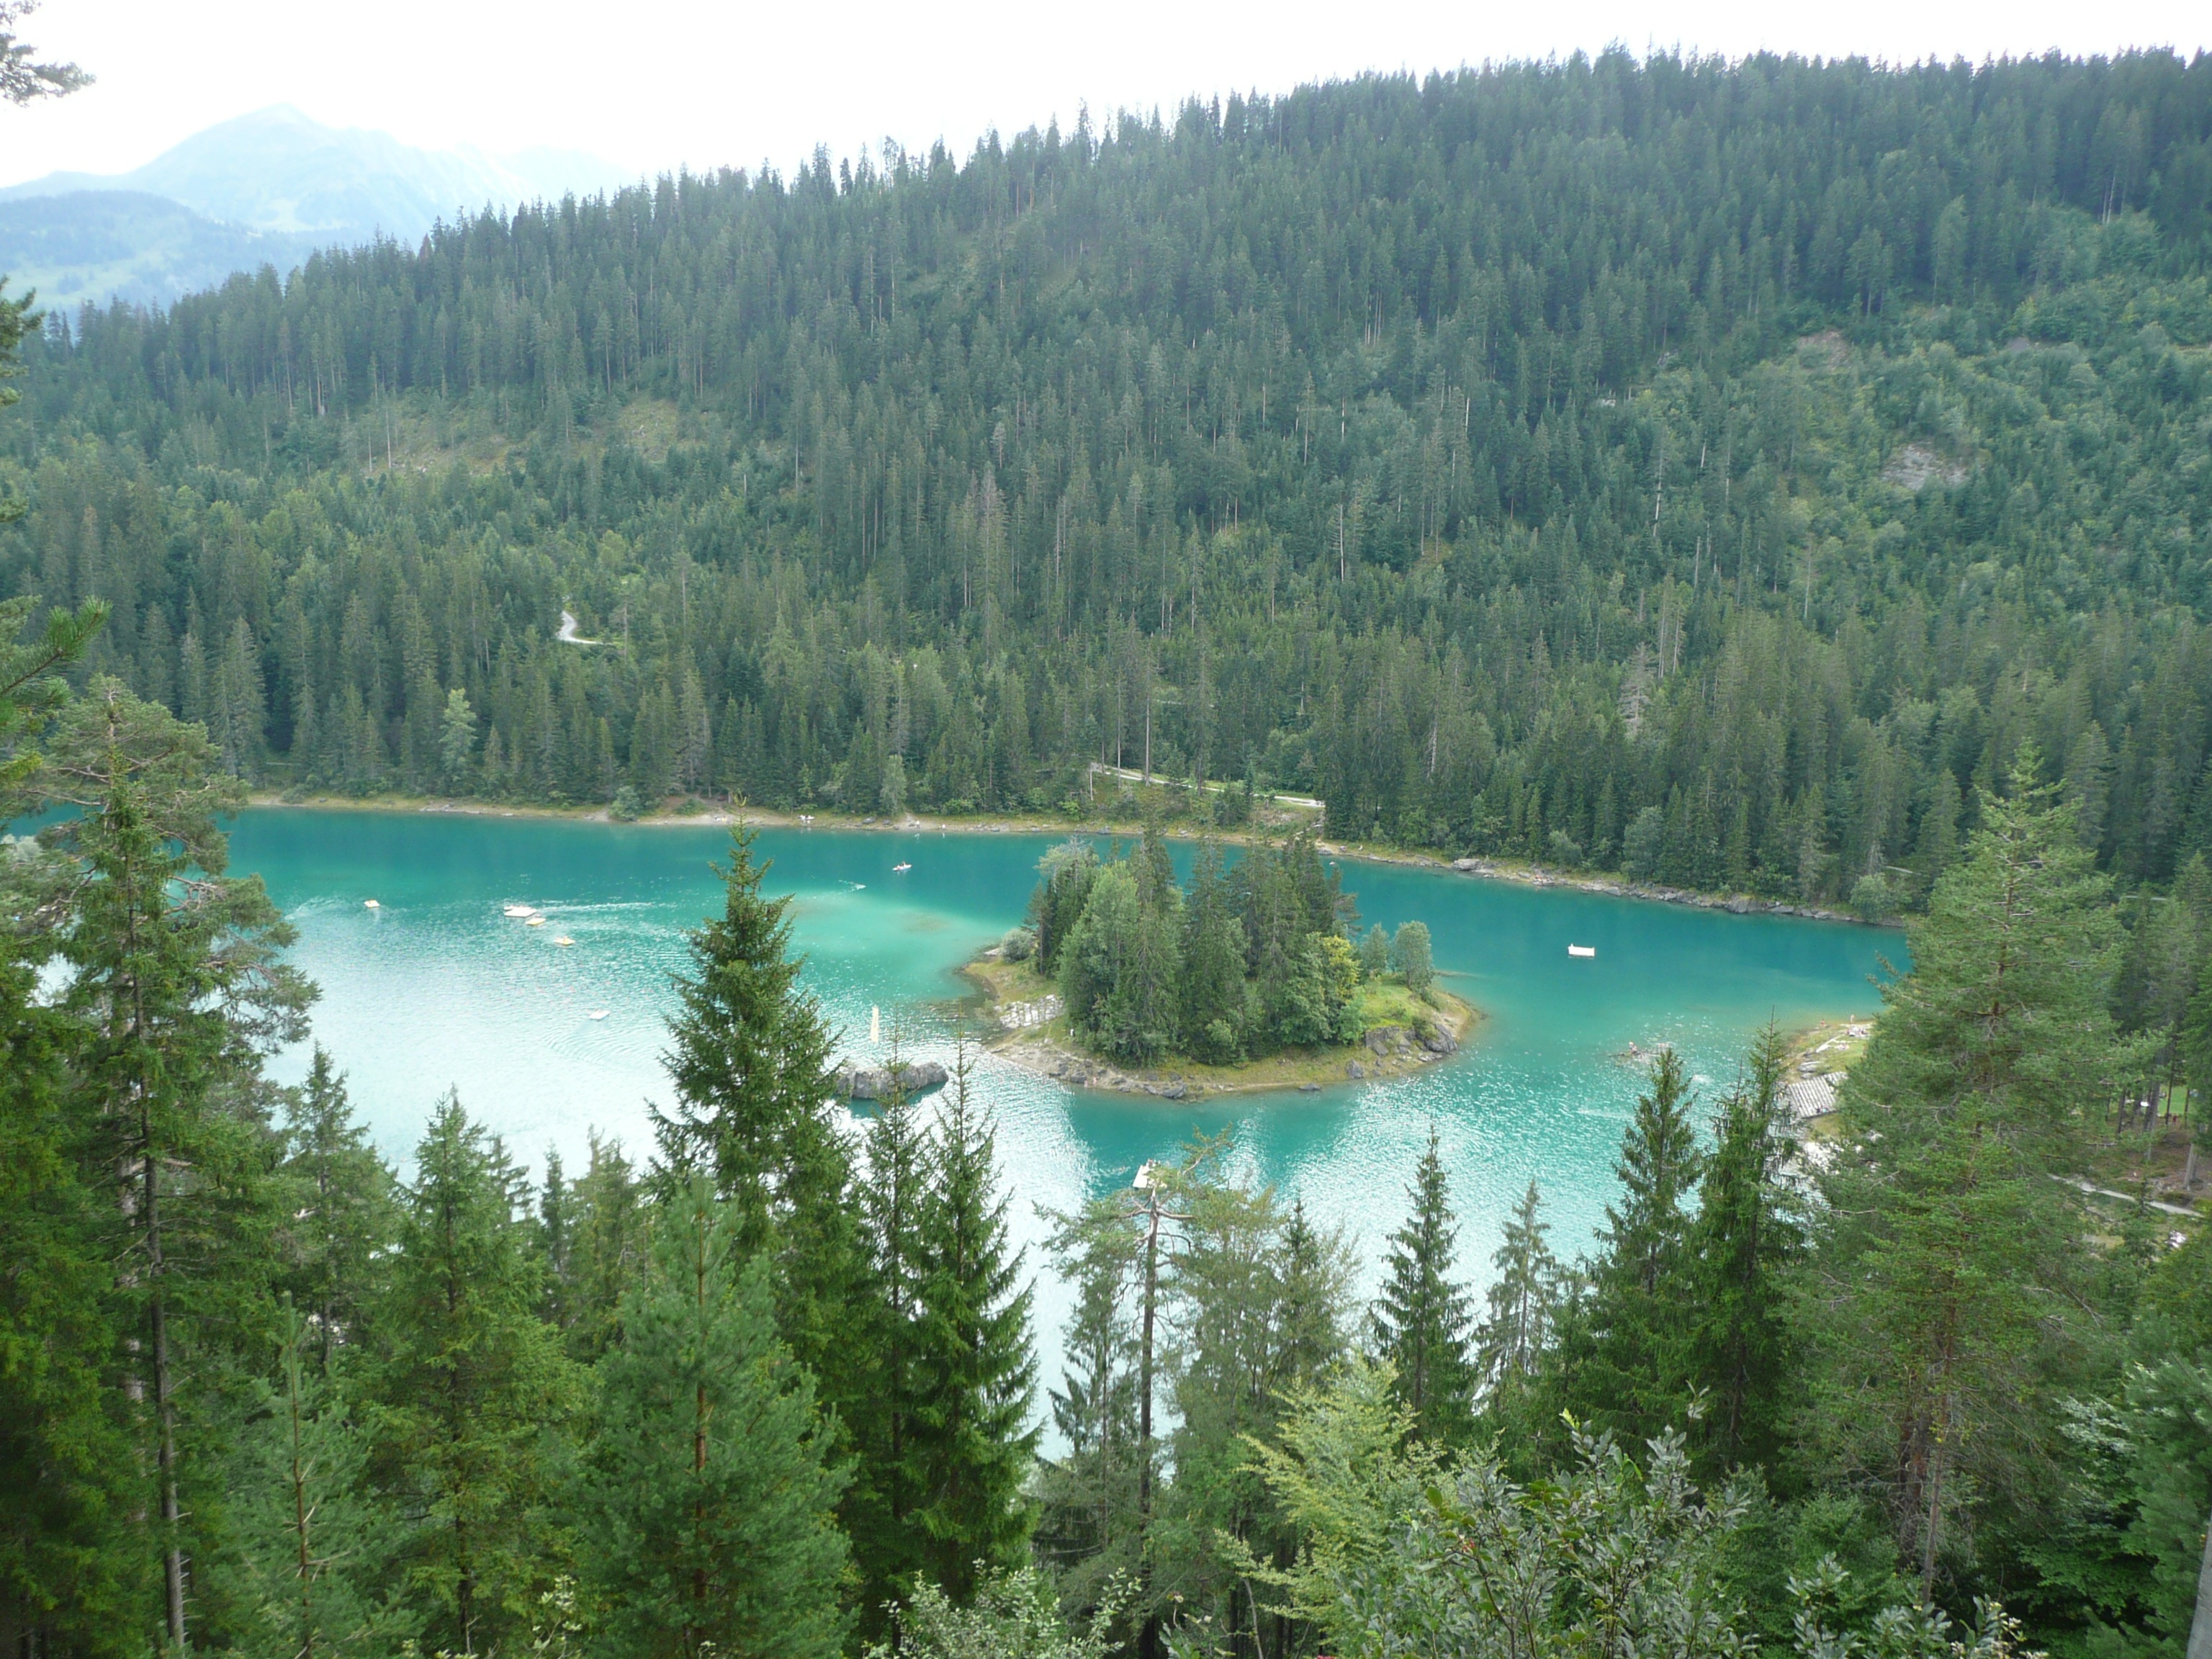
landscape, nature, forest, wilderness, mountain, trail, lake, mountain range, hike, fjord, rest, reservoir, national park, body of water, switzerland, bergsee, loch, firs, crater lake, ecosystem, more, graub nden, tarn, nature reserve, mountain meadows, temperate coniferous forest